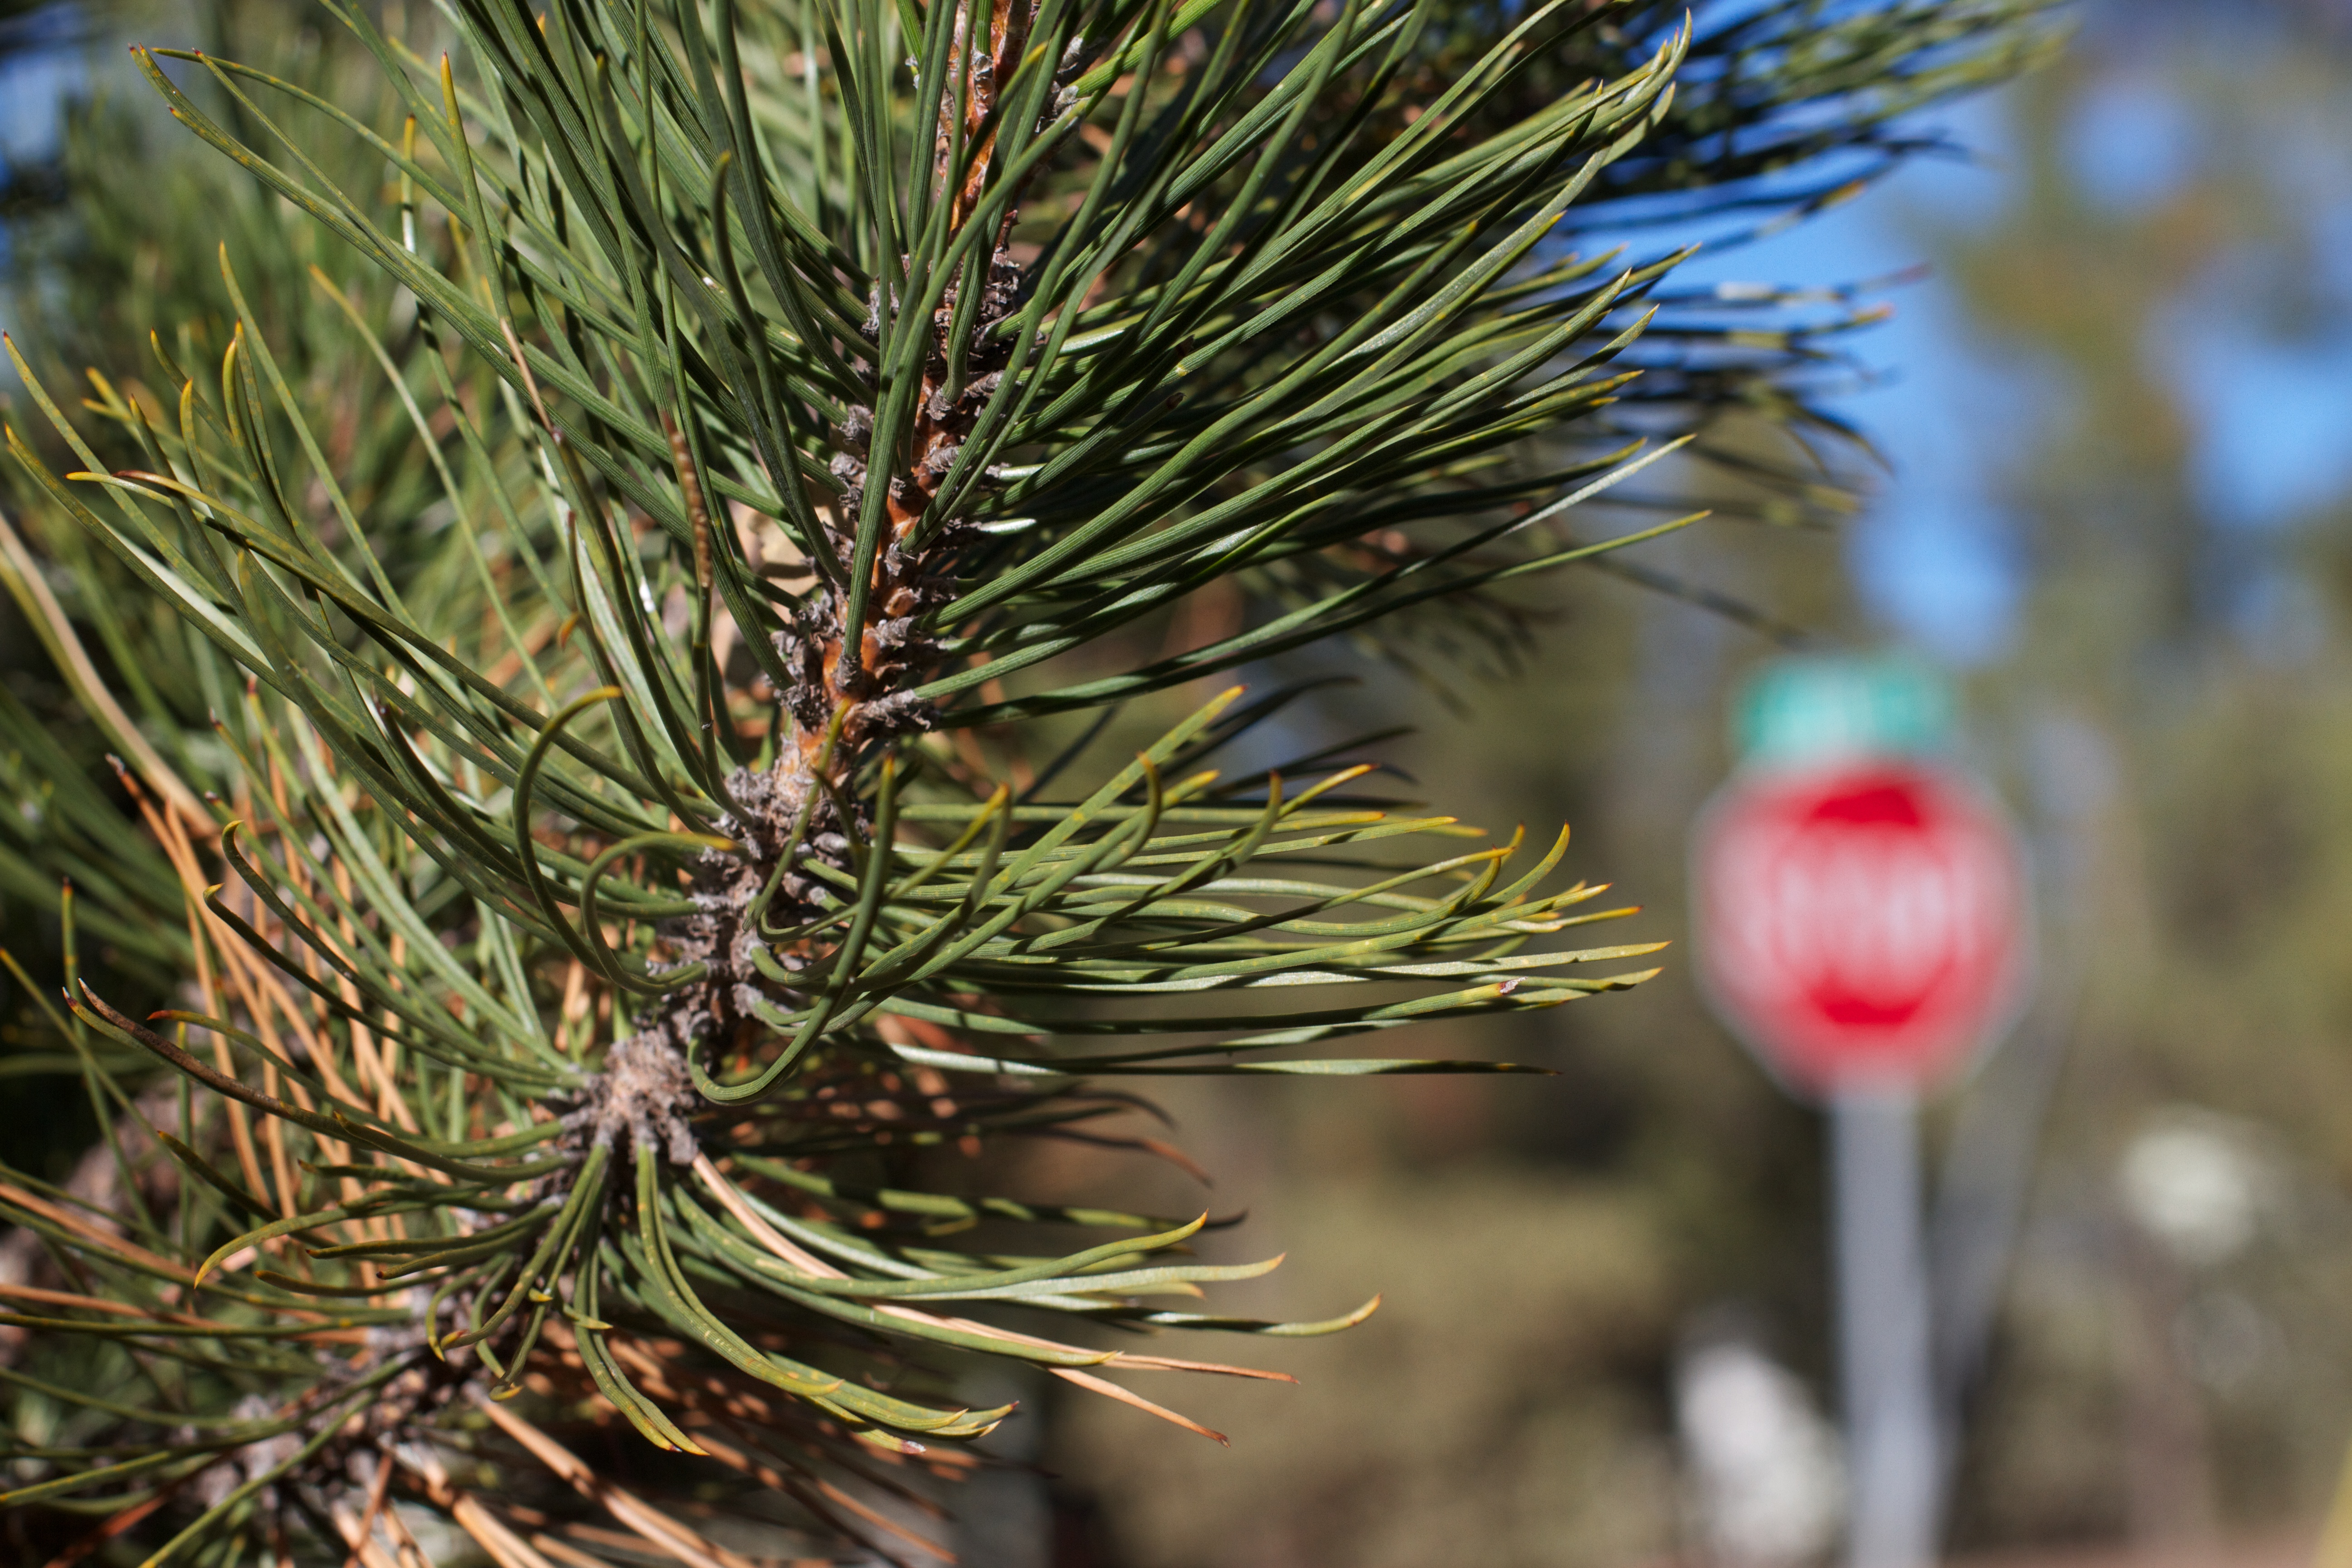
tree, grass, branch, plant, leaf, flower, pine, evergreen, botany, fir, flora, twig, conifer, cool image, spruce, larch, ecosystem, flowering plant, pine family, grass family, woody plant, land plant, thorns spines and prickles, arecales, conifer cone